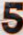
Number: 5